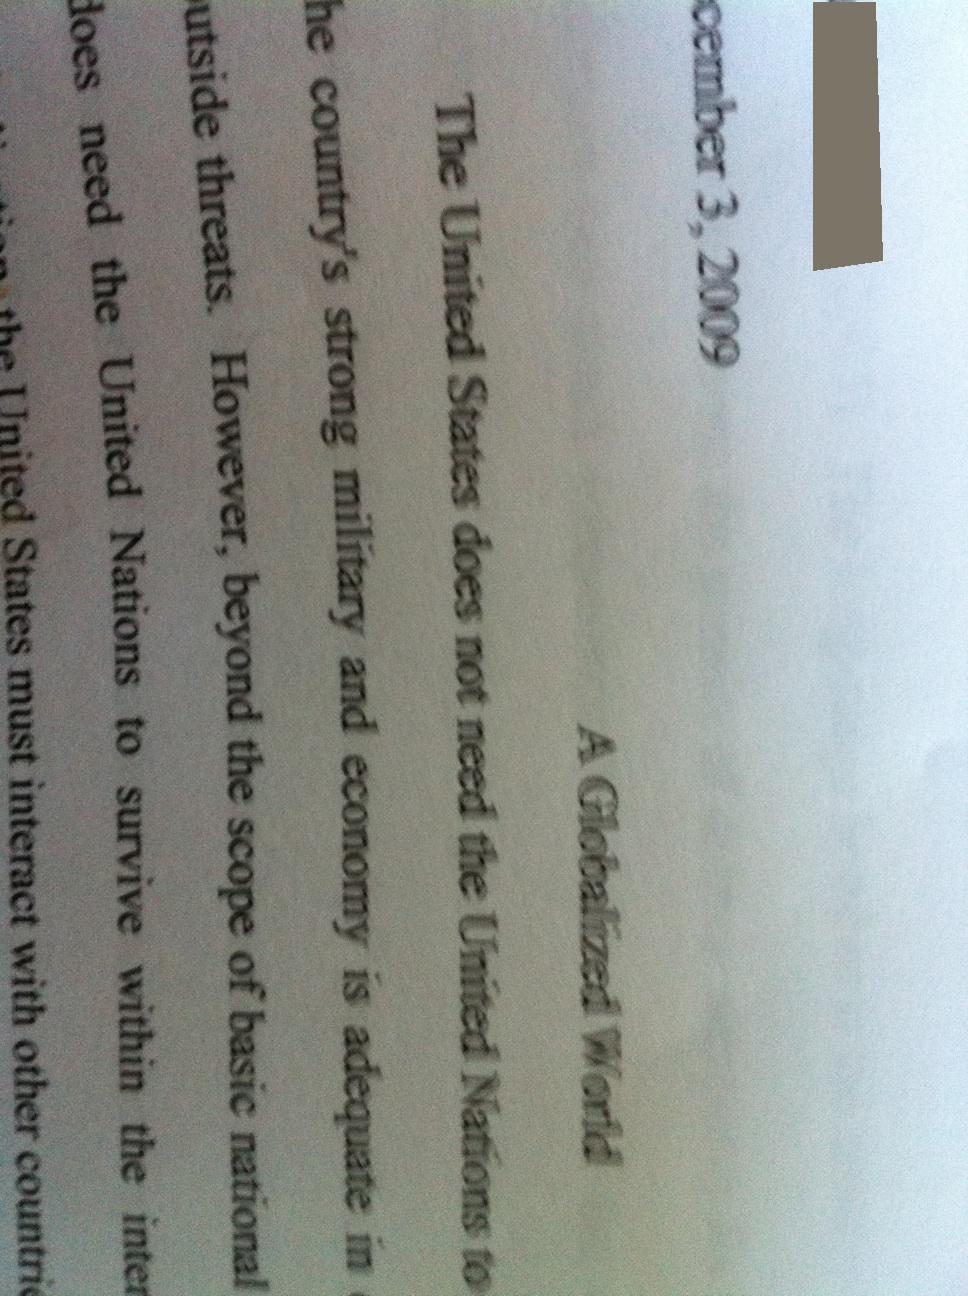Question: Whats the title of this essay?
Answer: globalized world